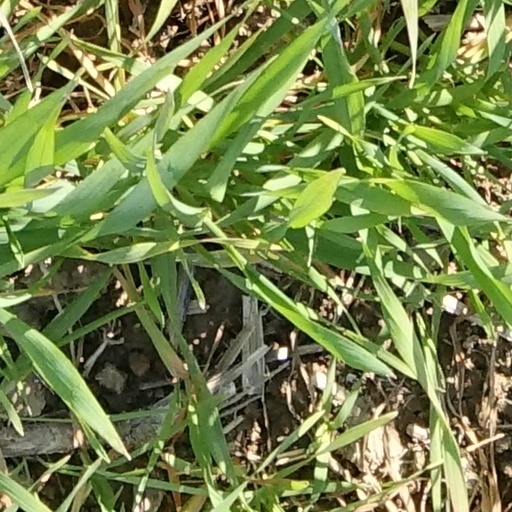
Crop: wheat